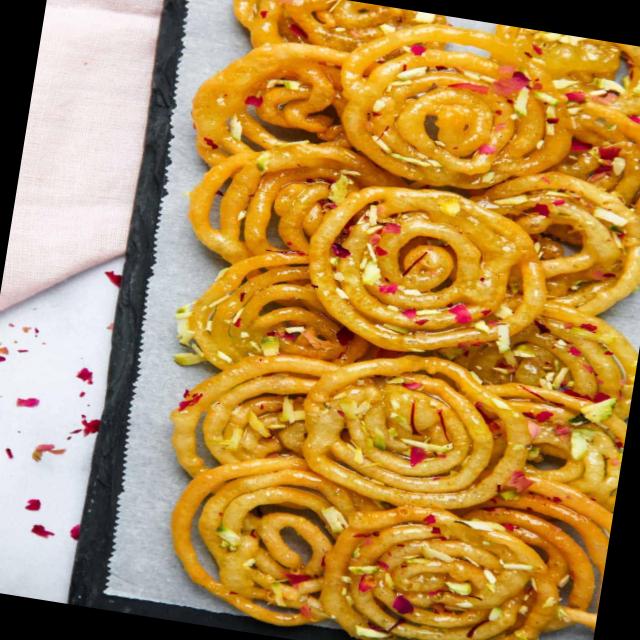
Dish: jalebi